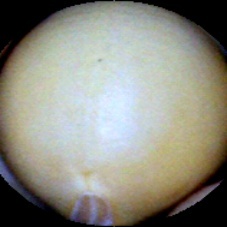
Label: Intact